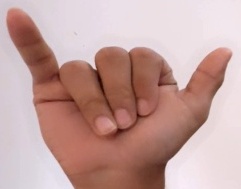
ASL sign: Y